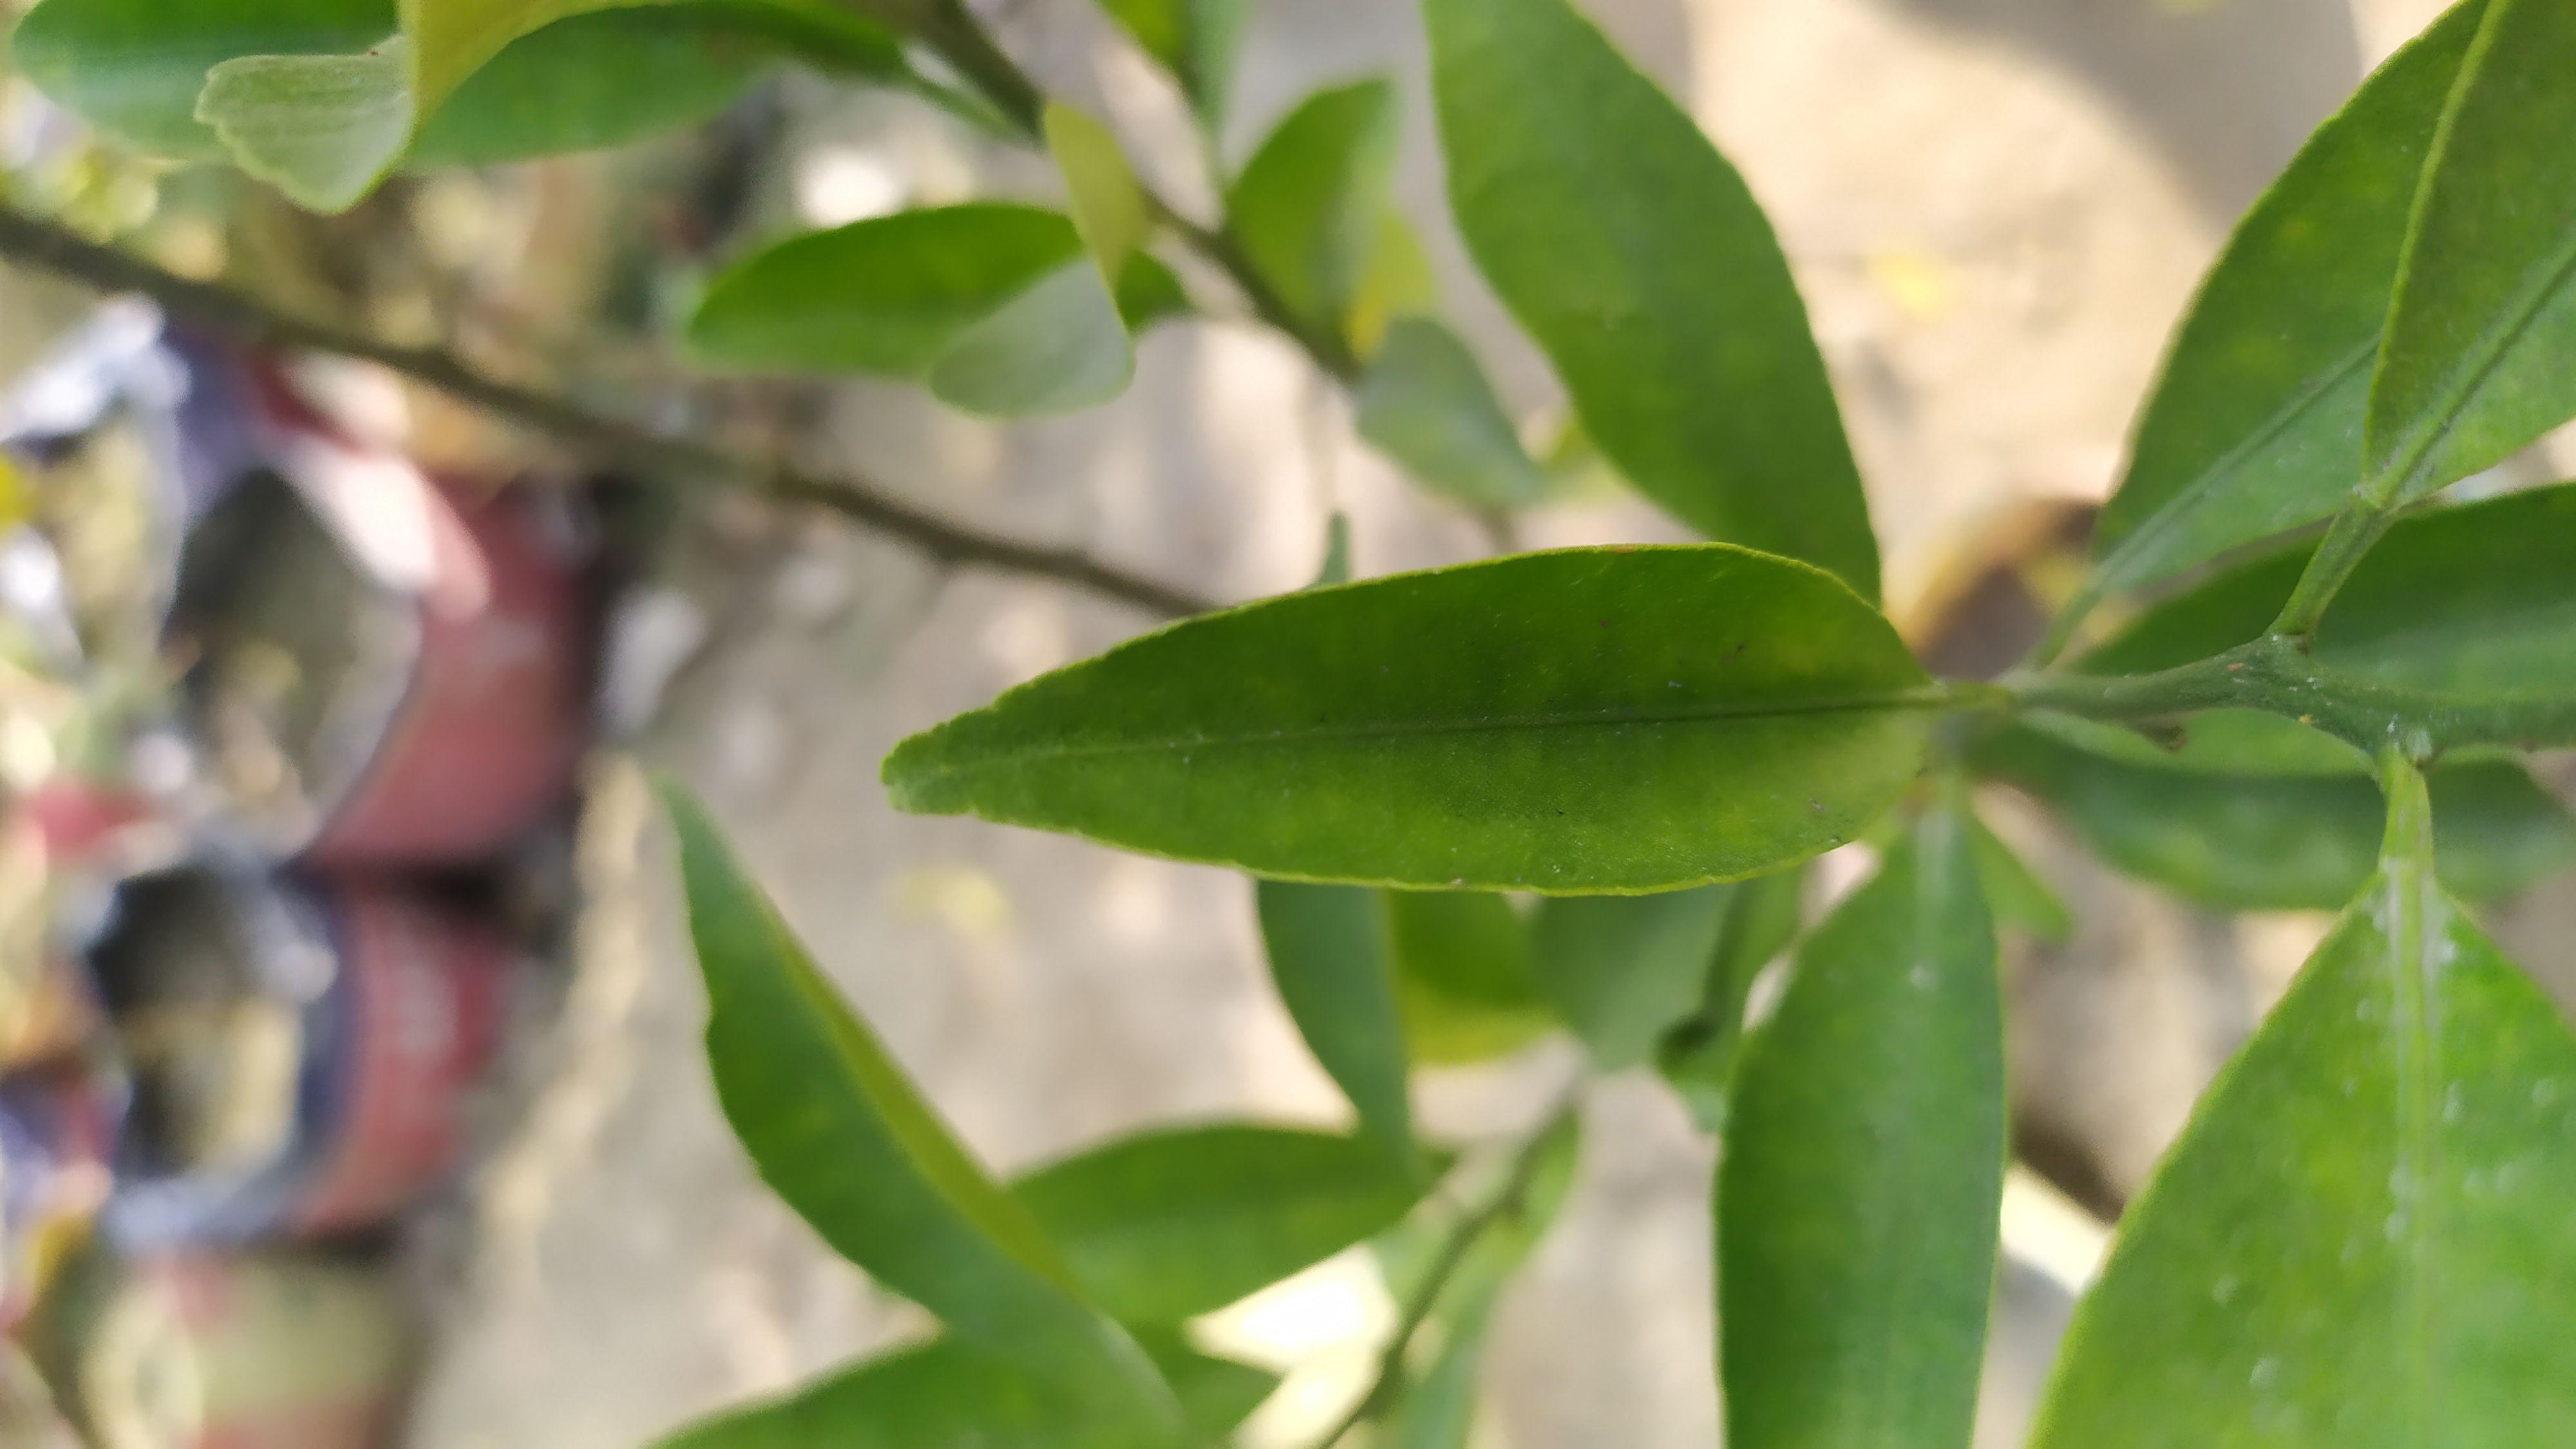
Mandarin leaf variety: Mandaring